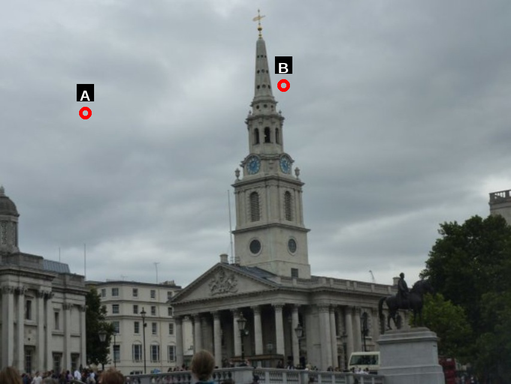
Question: Two points are circled on the image, labeled by A and B beside each circle. Which point is closer to the camera?
Select from the following choices.
(A) A is closer
(B) B is closer
Answer: B